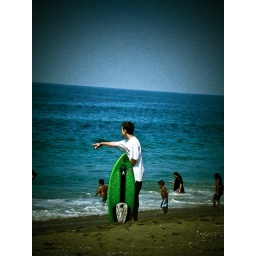
nah just kidding but there was a baby tiger shark in the water that day